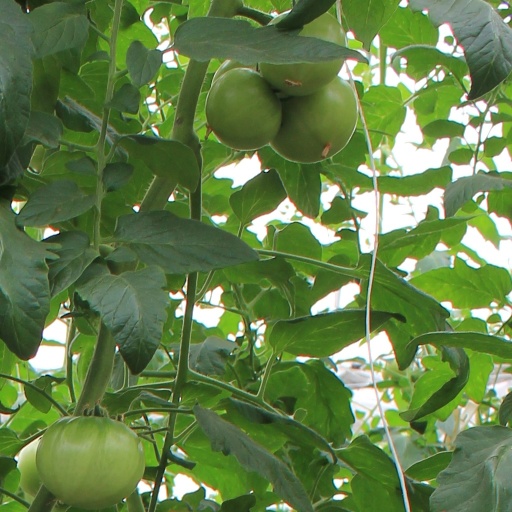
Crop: tomato